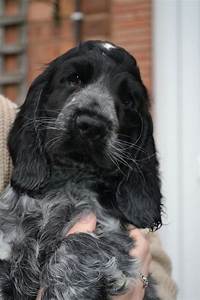
Label: dog